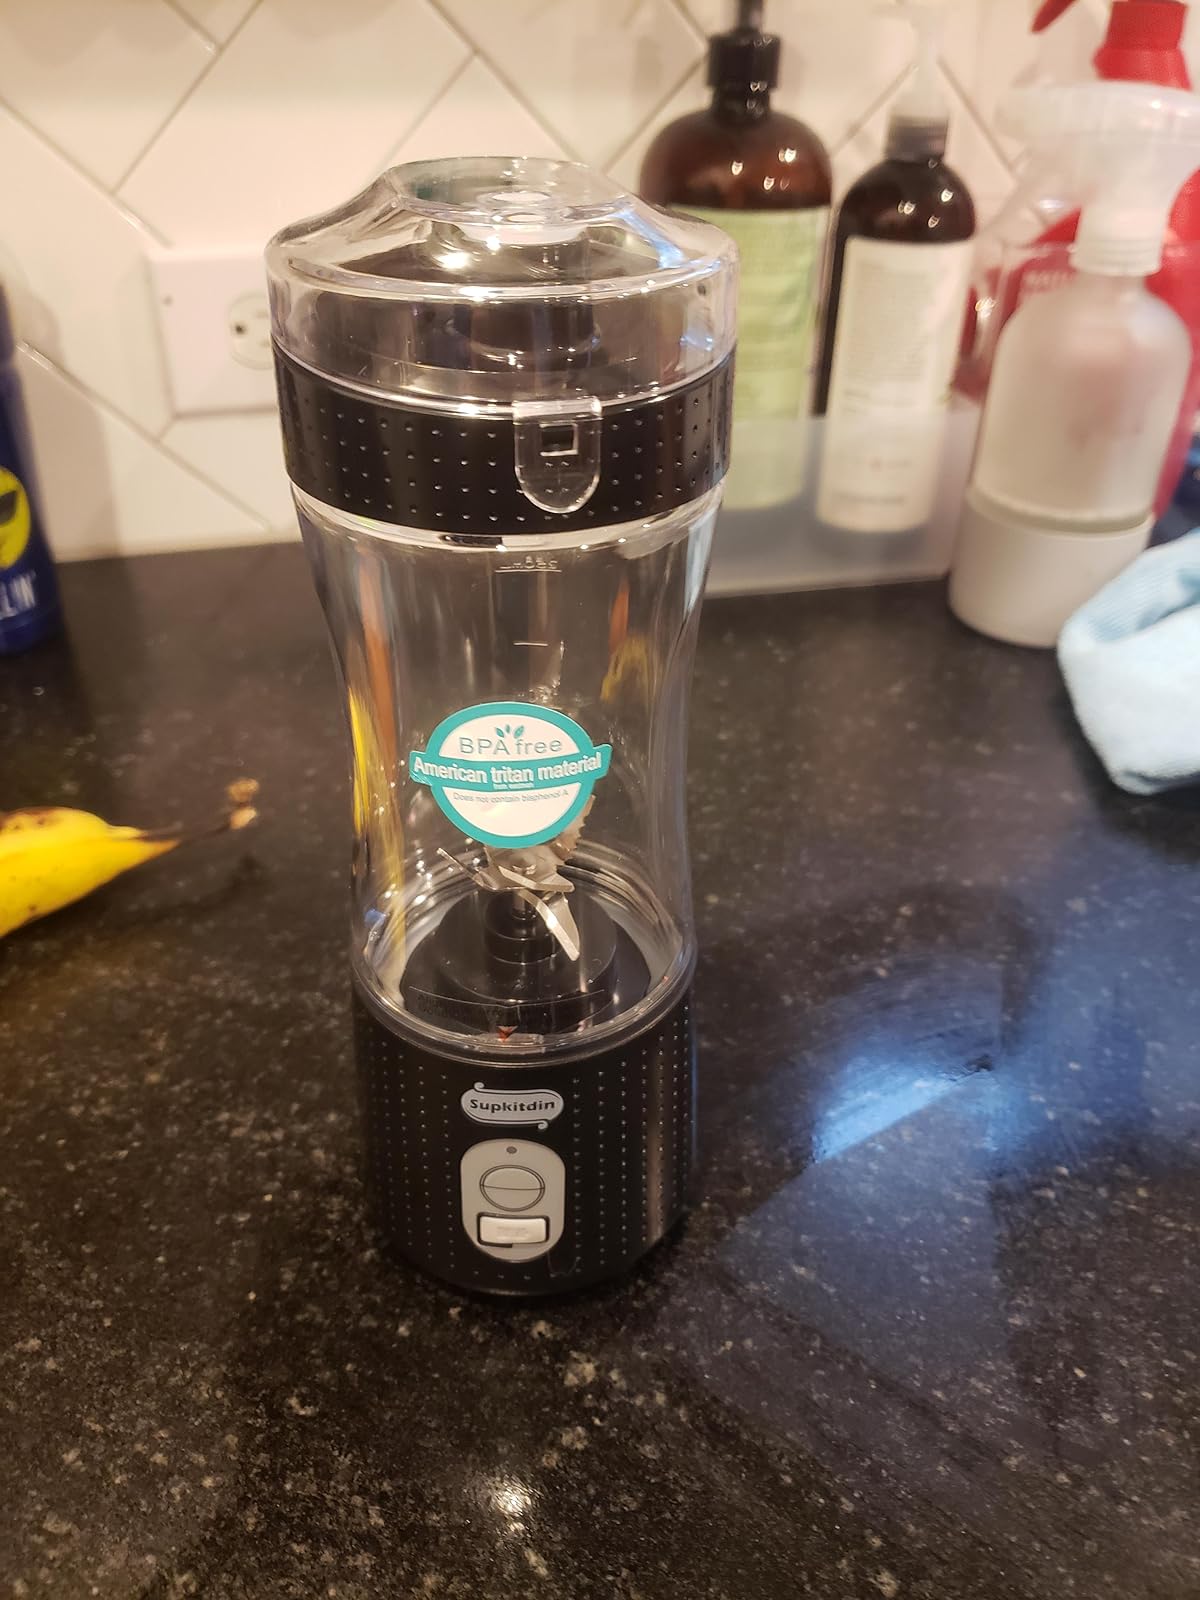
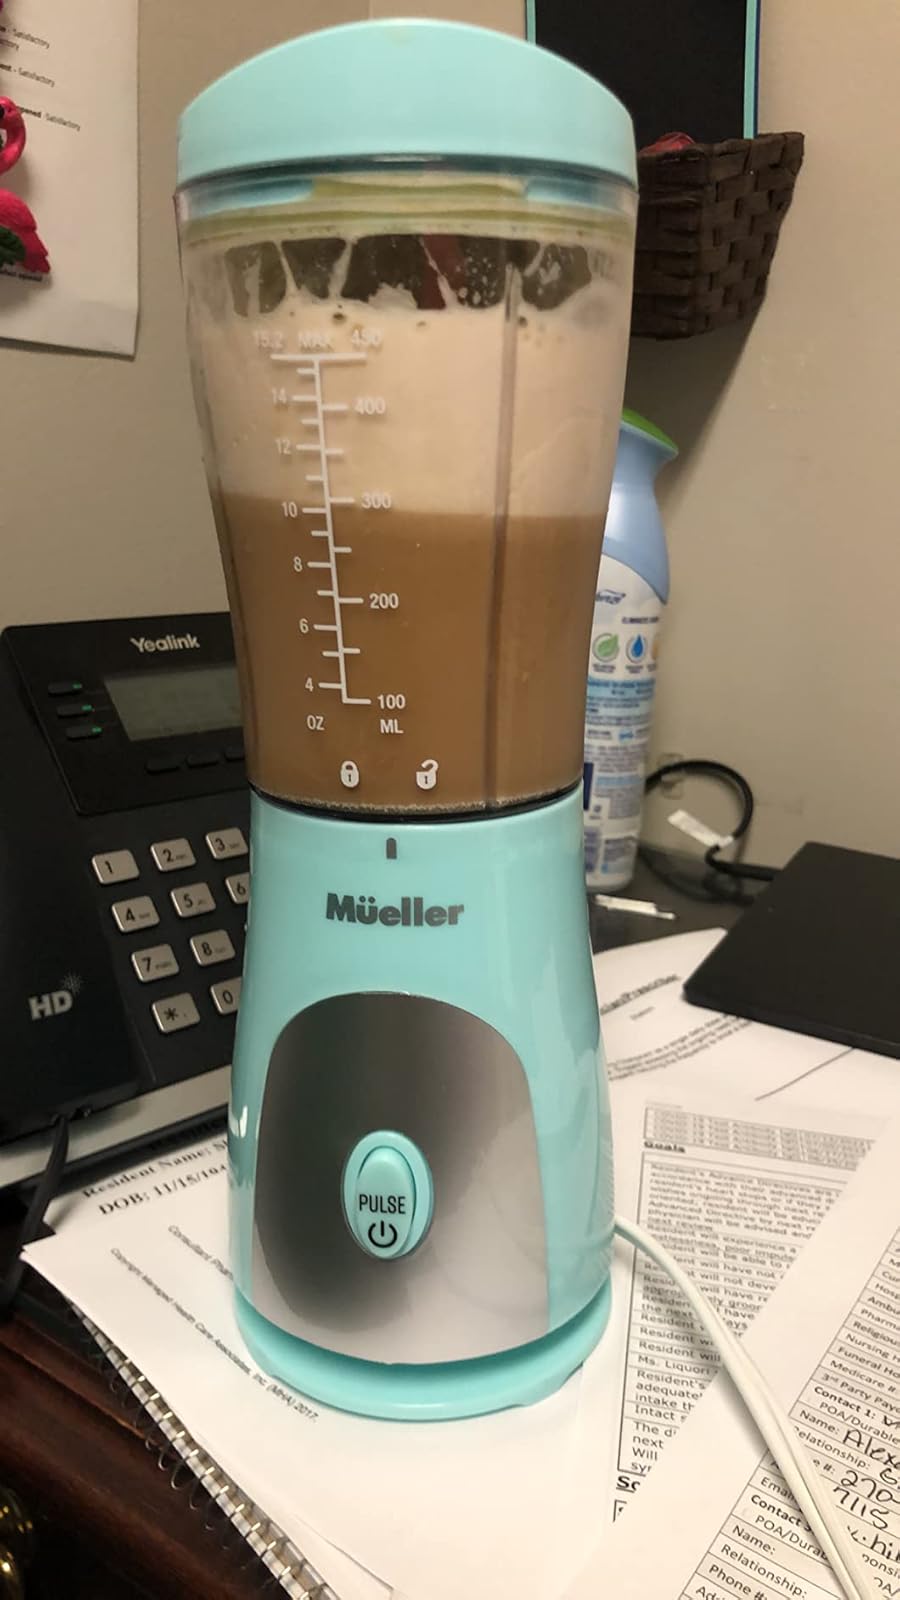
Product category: items_blender
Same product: no